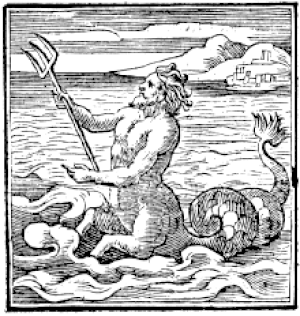
Proteus (gud)
Proteus som tænkt af Andrea Alciato, fra midten af 1500-tallet.
"Proteus er en tidlig havgud i den græske mytologi, der siges at kunne spå, rangere under Poseidon og nogle gange beskrevet som sin søn. Proteus er fader til døtrene Eidothea og Kabeira. En af flere guddomme som Homer kalder for ""den gamle mand i havet"".